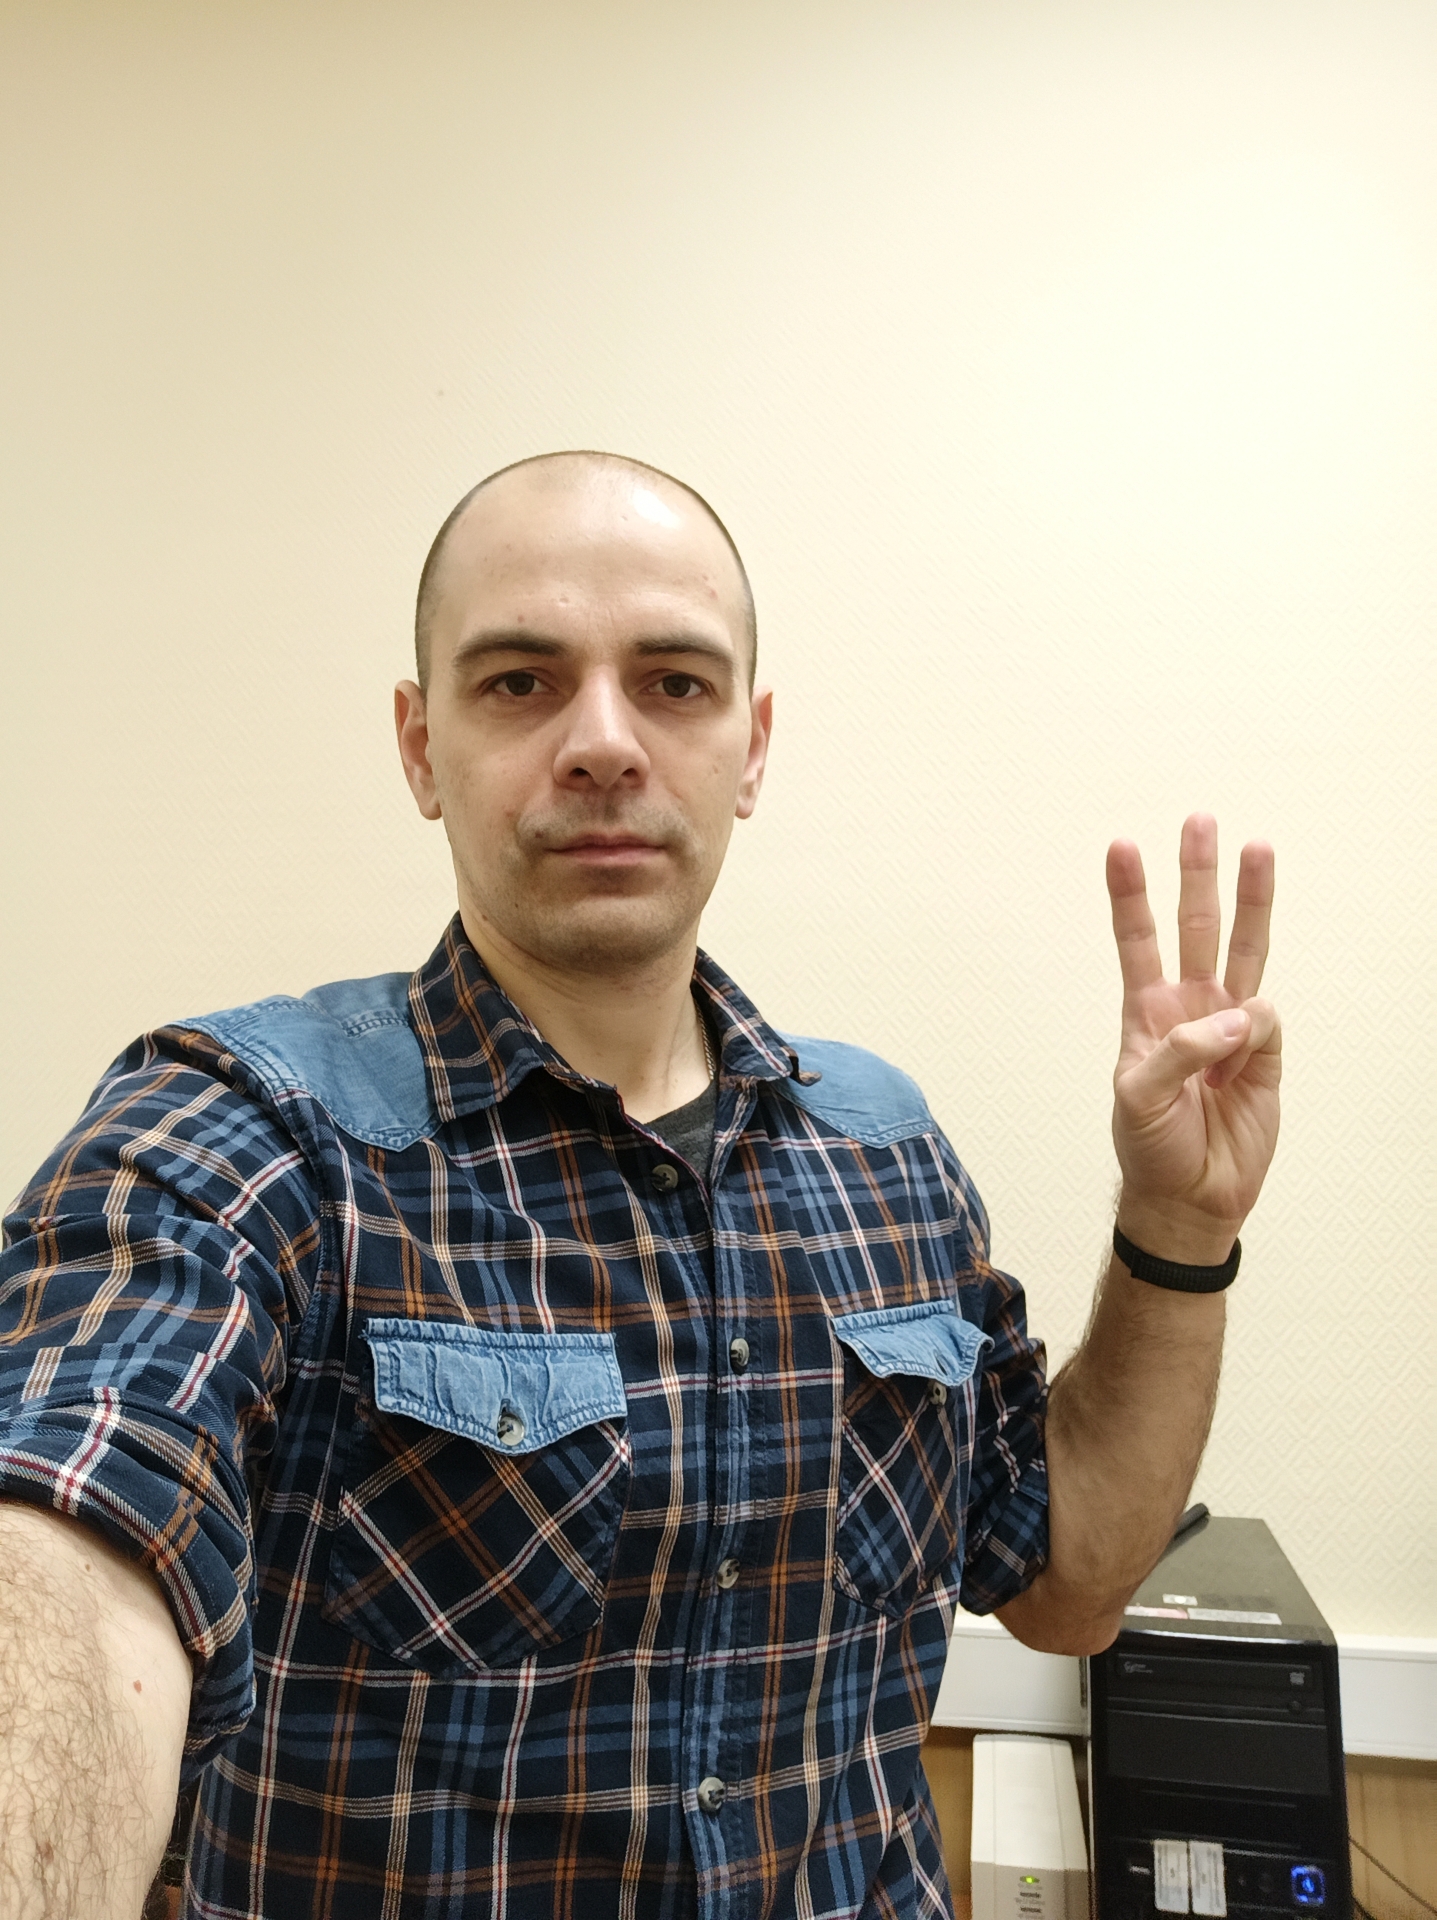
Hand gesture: three